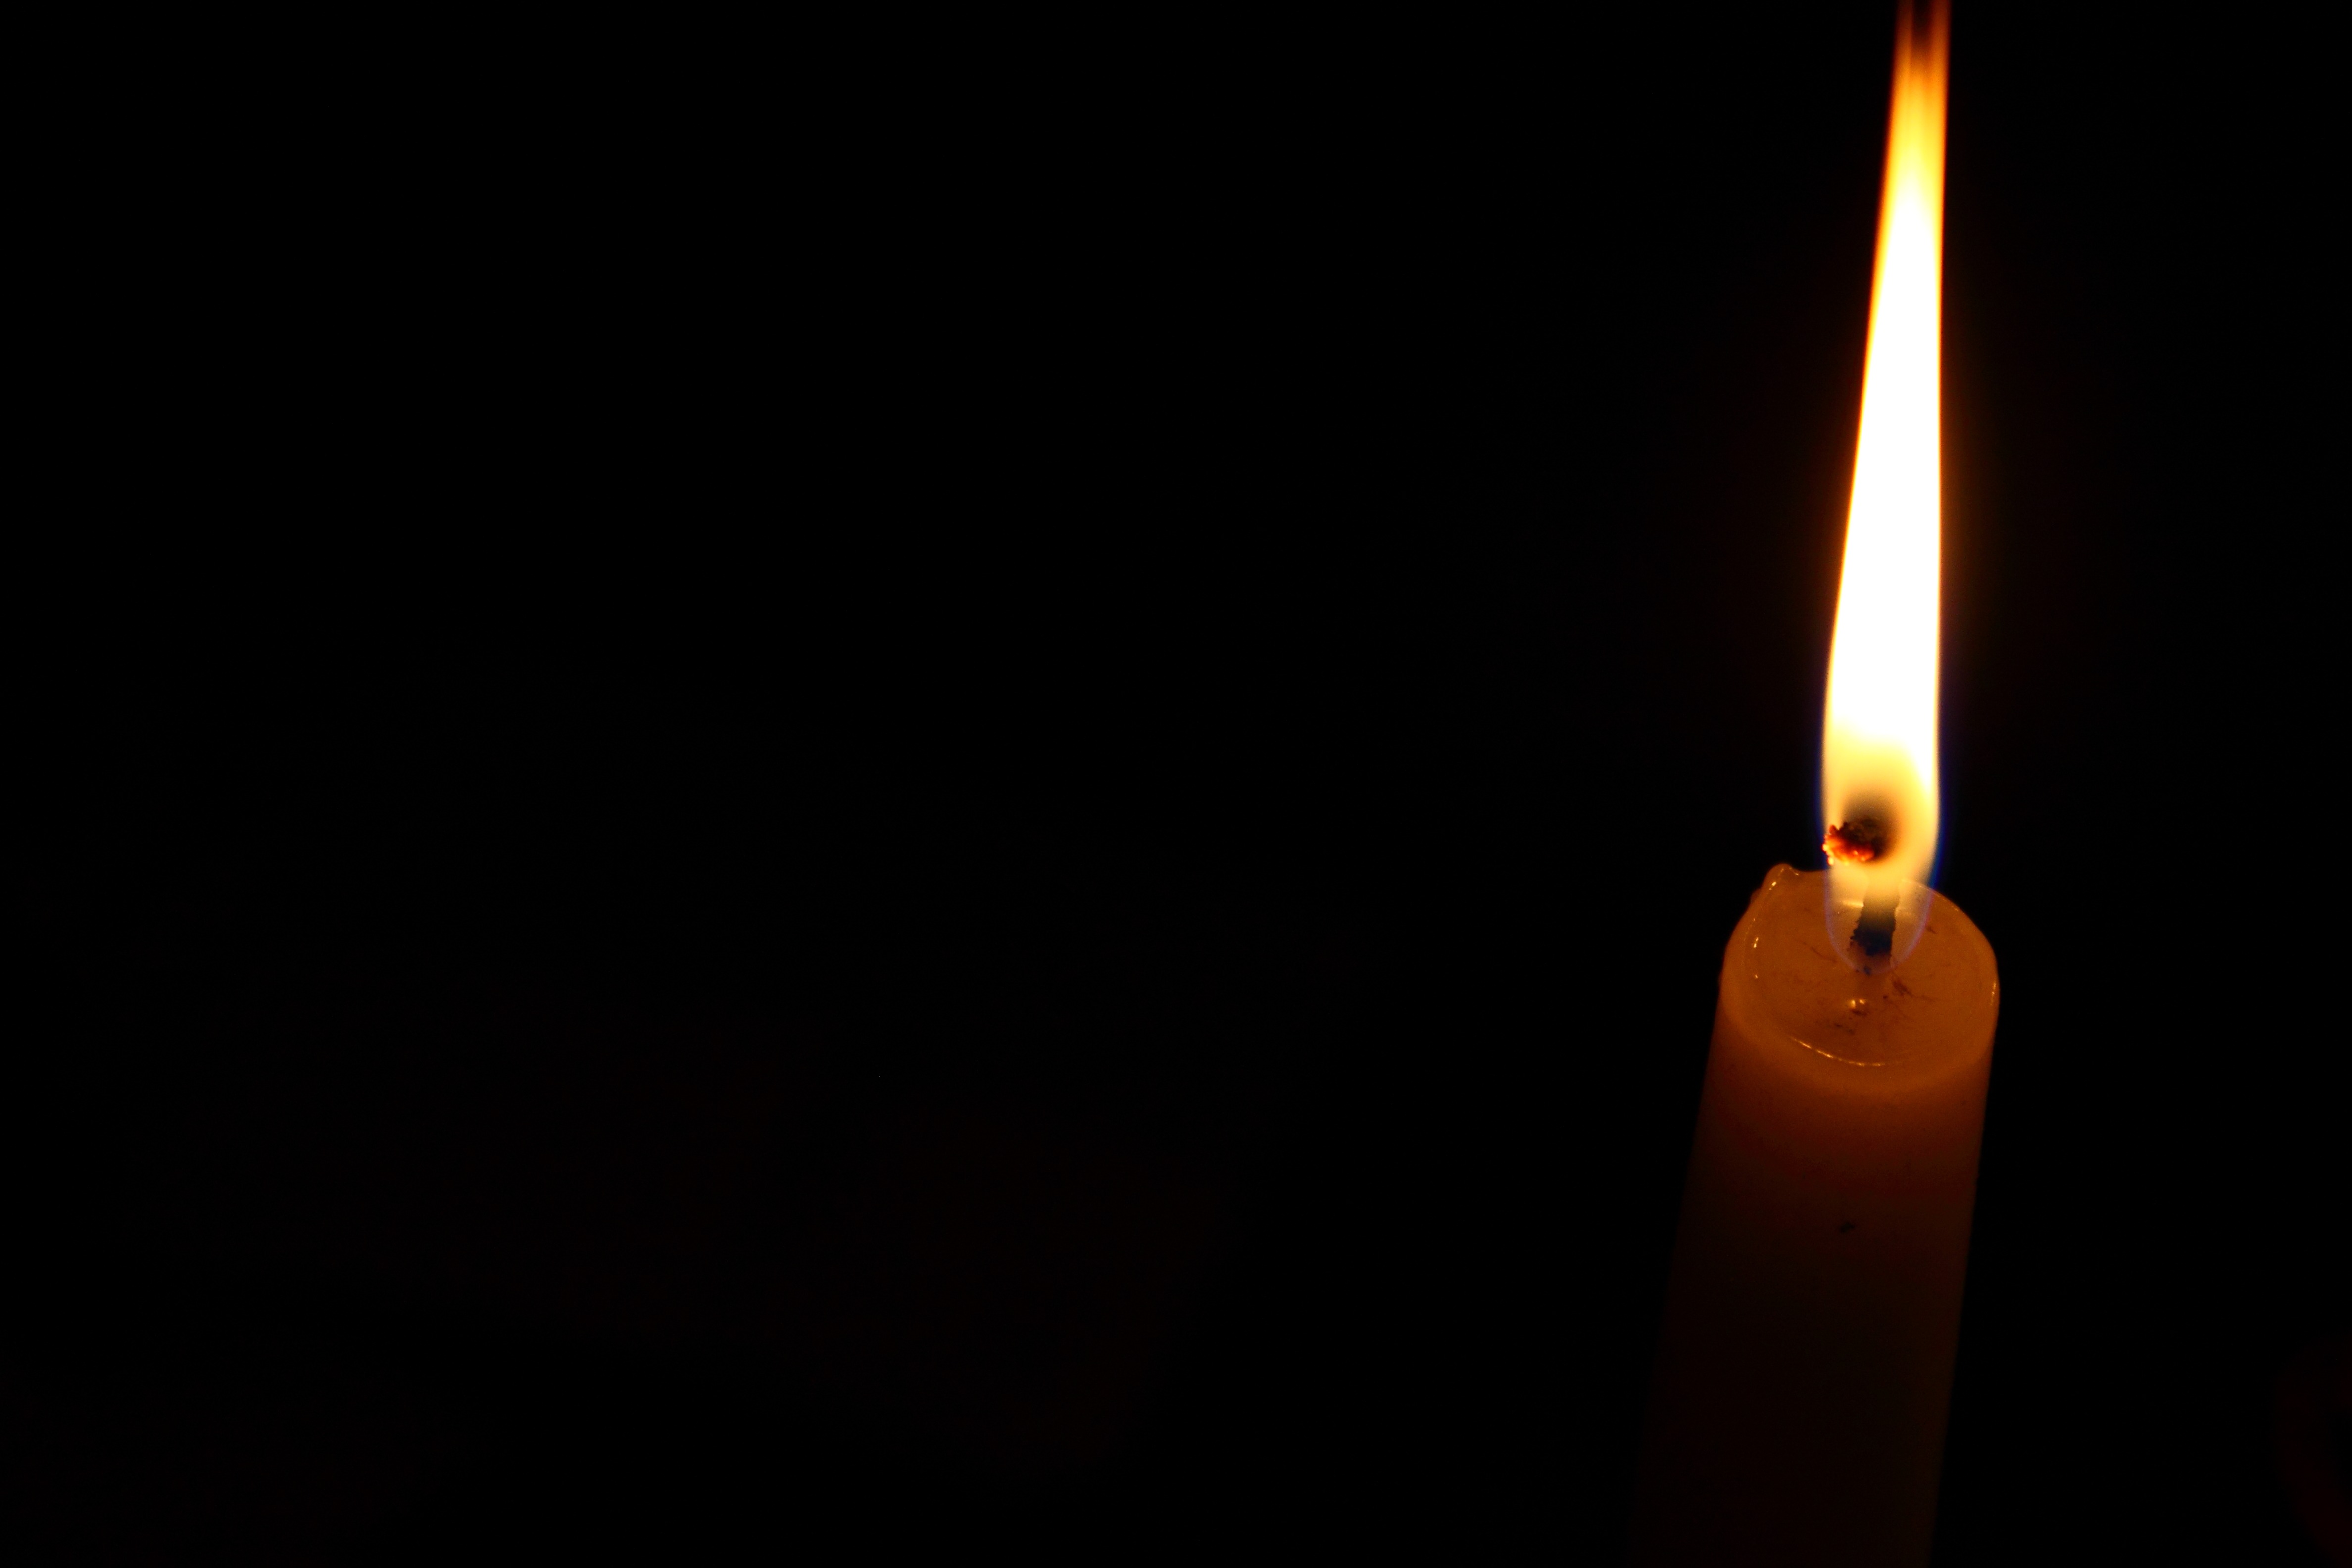
light, sailing, flame, fire, darkness, candle, lighting